Scientology in the United States

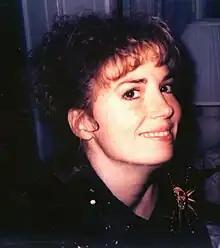
Lisa McPherson

The most widely publicized death of one of the organization's members involved the 1995 death of 36-year-old Lisa McPherson, while in the care of Scientologists at the Scientology-owned Fort Harrison Hotel, in Clearwater, Florida. Despite McPherson's having experienced symptoms usually associated with mental illness (such as removing all of her clothes at the scene of a minor traffic accident), the Church intervened to prevent McPherson from receiving psychiatric treatment, and to return her to the custody of the Church of Scientology. Records show that she was then placed in isolation as part of a Scientology program known as the Introspection Rundown. Weeks later, she was pronounced dead on arrival at a hospital. Her body was covered in cockroach bites. A later autopsy showed that she had died of a pulmonary embolism.